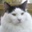
Label: cat